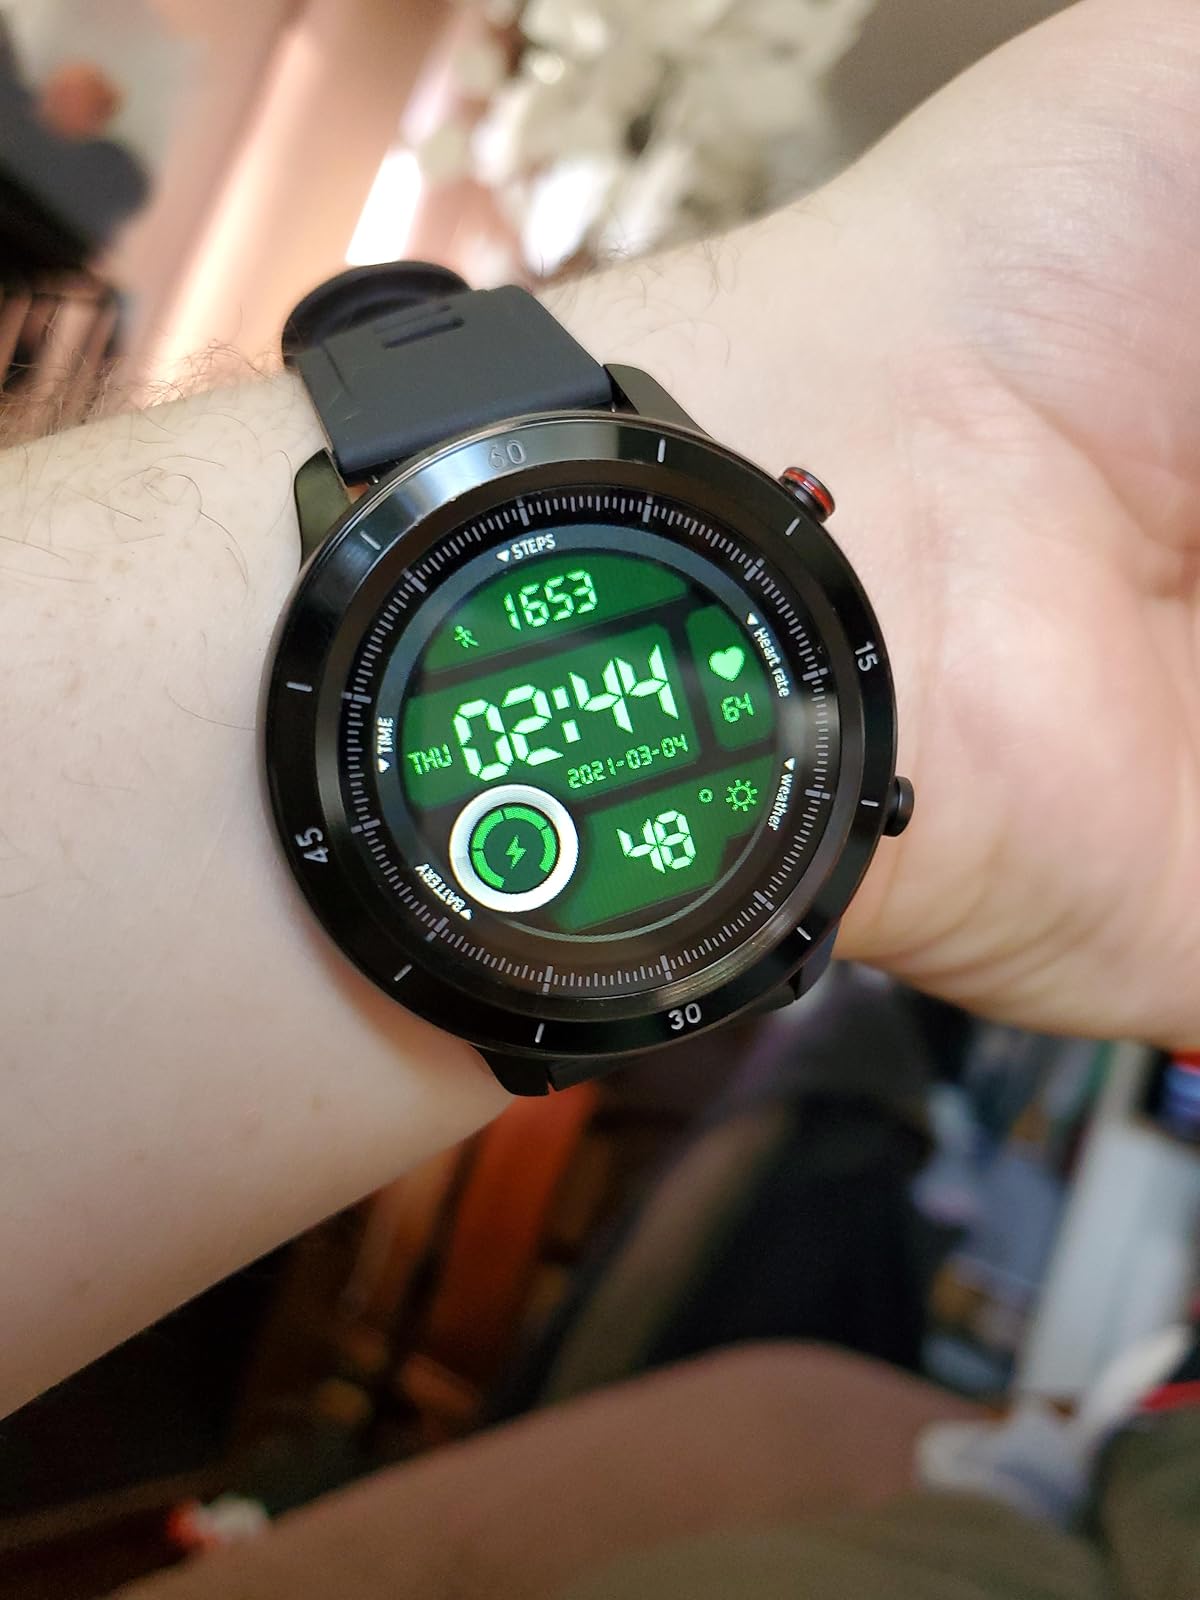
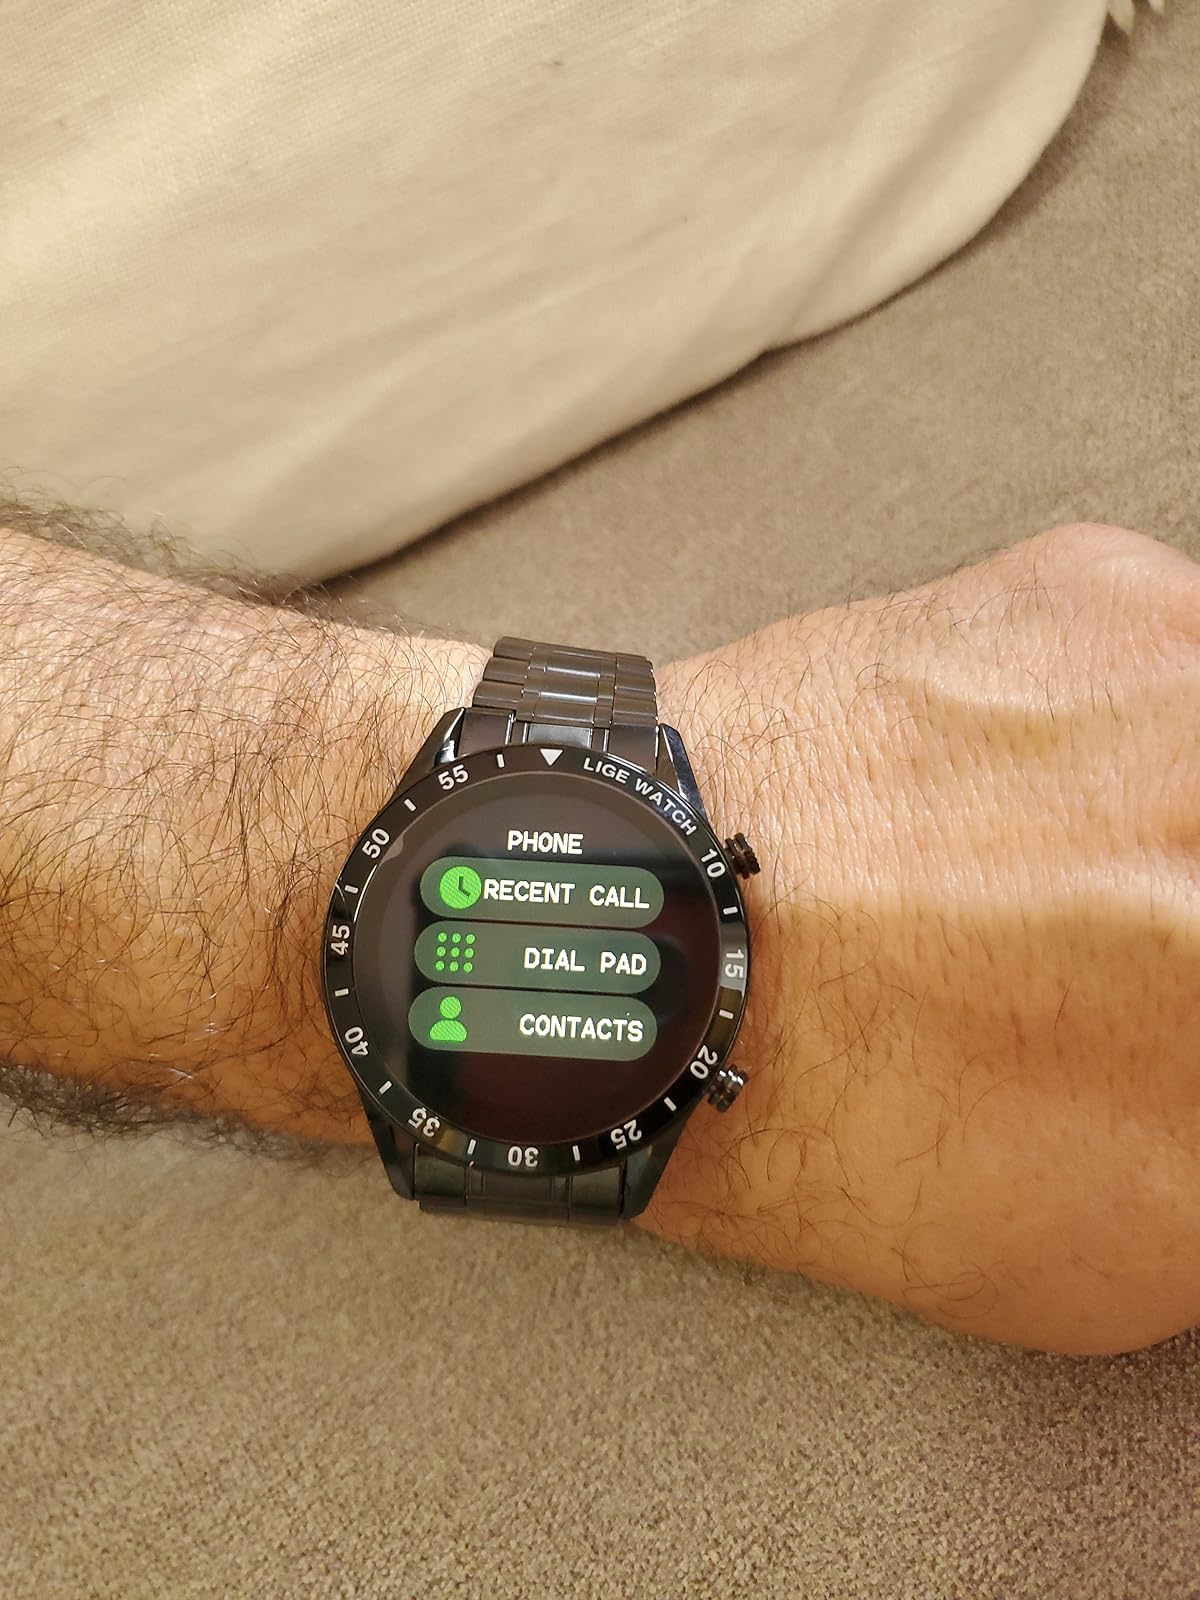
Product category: smartwatch
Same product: no